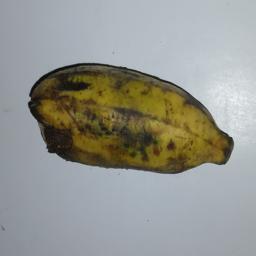
Banana variety: Champa Kola